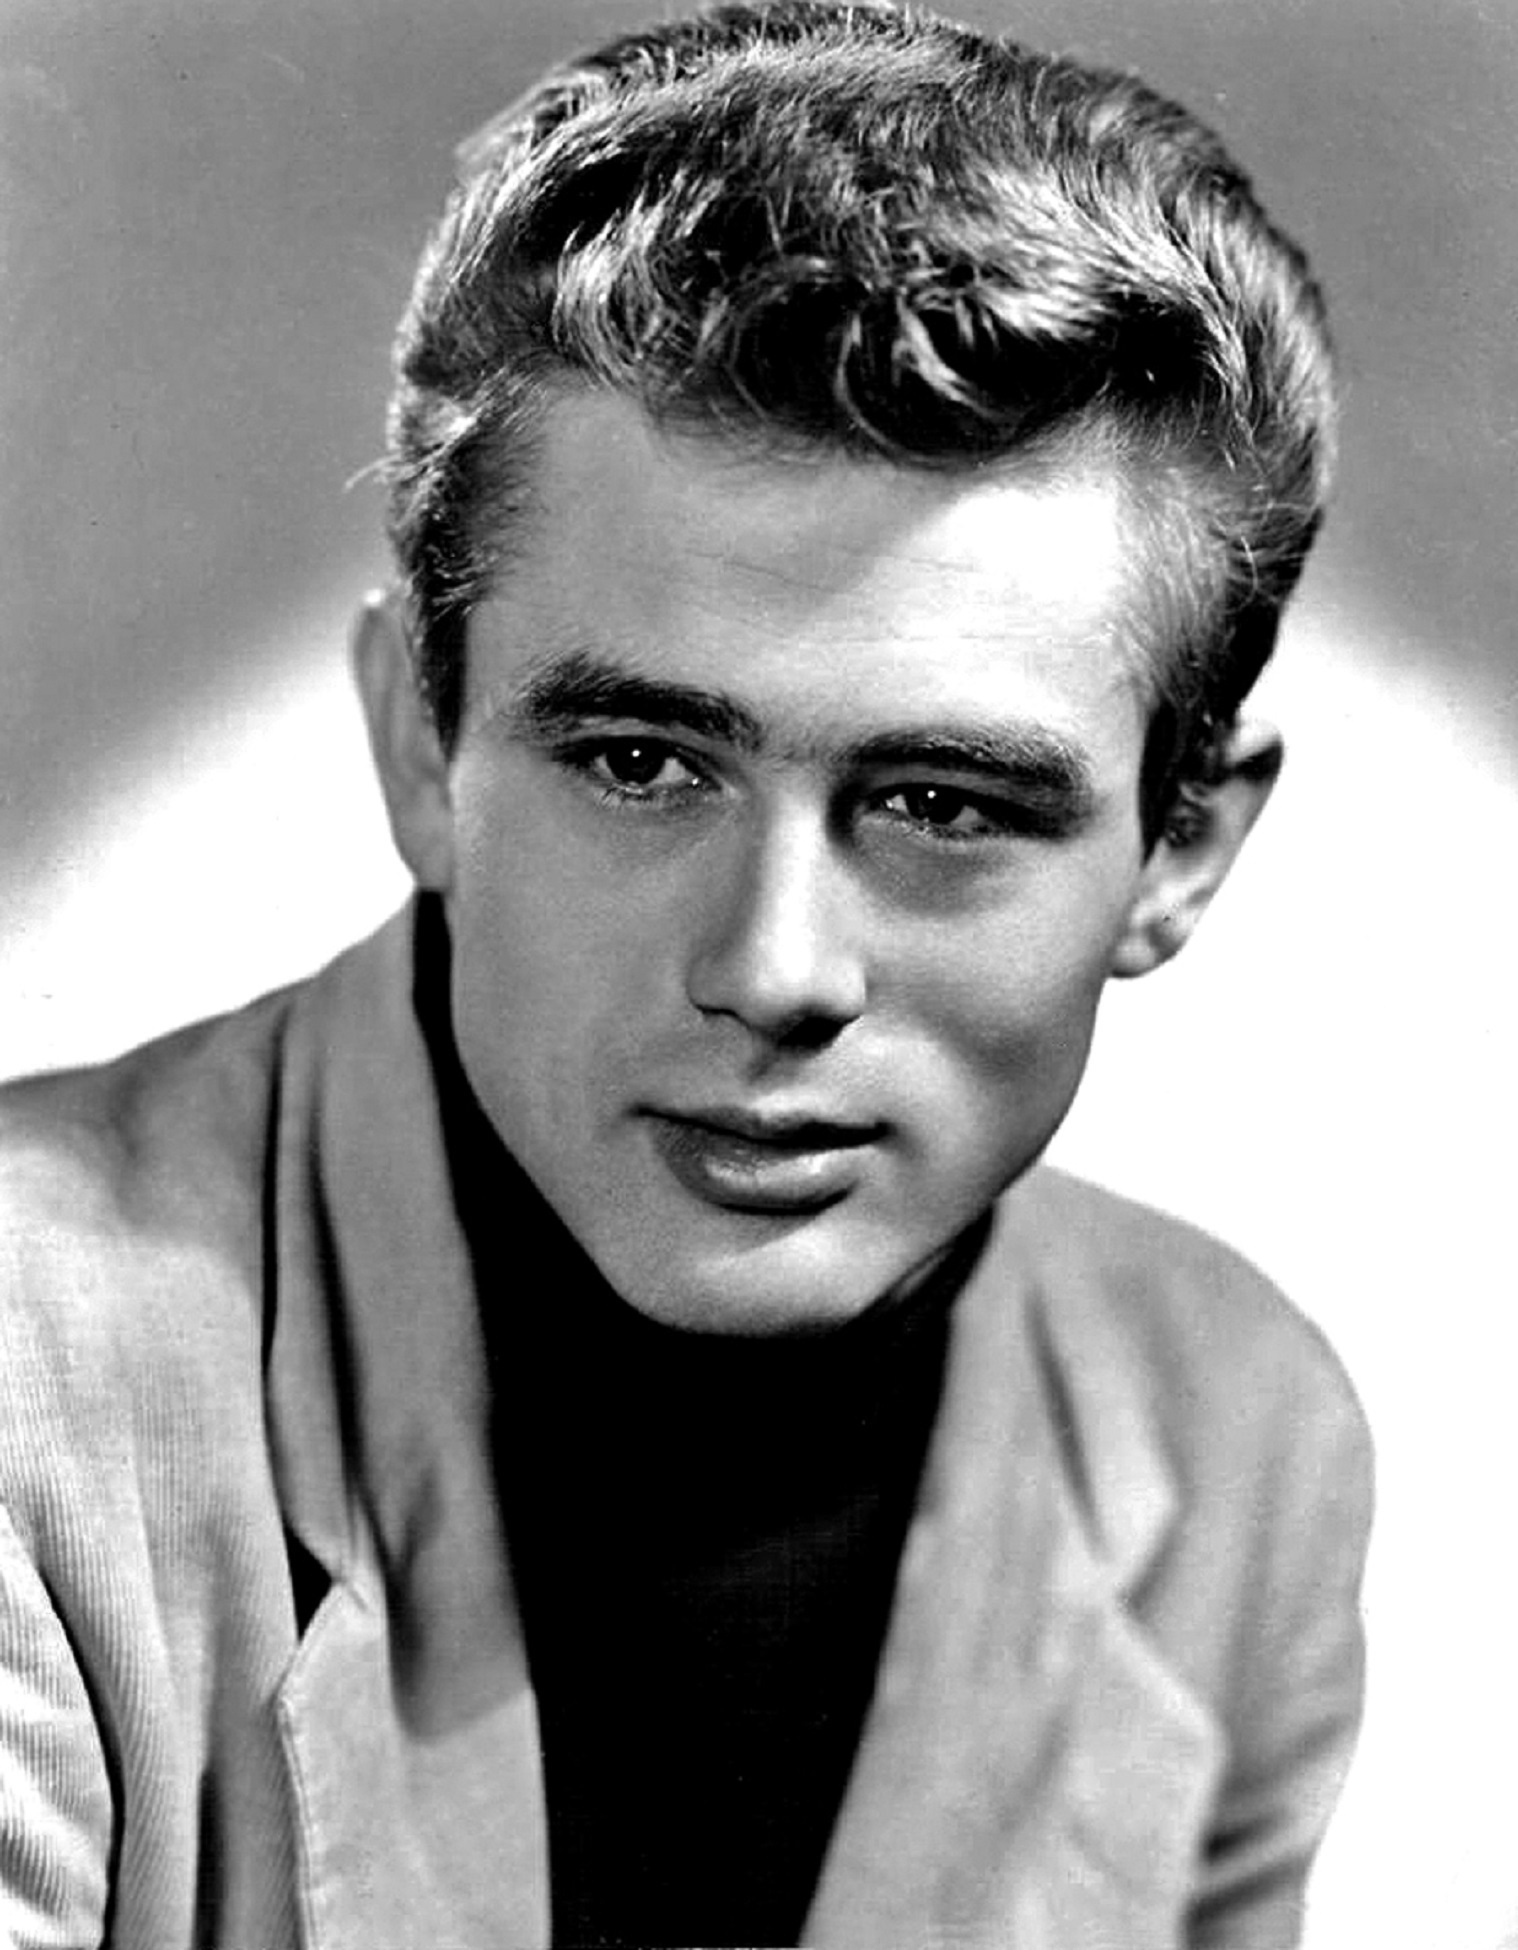
man, person, black and white, hair, star, film, male, hollywood, singer, portrait, model, monochrome, hairstyle, american, cinema, attitude, celebrity, actor, popular, movies, photo shoot, james dean, monochrome photography, portrait photography, facial hair, motion pictures, cultural icon, disillusionment, top actor